Barrie Collingwood Railway

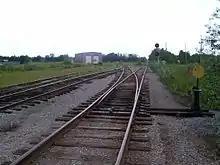
BCRY yard in Utopia in 2006

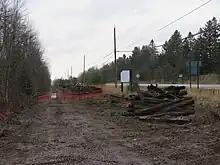
Track being lifted west of Angus in late 2023

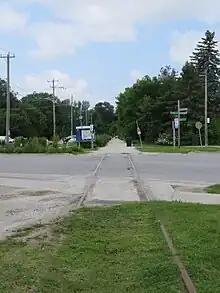
Abandoned BCRY track in Stayner crossing Highway 26 in August 2023, with a trail continuing along the right-of-way beyond. The rails crossing the road were removed shortly afterwards.

On July 15, 2011, the Town of Collingwood decided to decommission its portion of the line due to financial reasons. It was costing taxpayers up to $425,000 annually to keep providing regular rail service to essentially one customer, the Canadian Mist distillery, while Amaizeingly Green in the same industrial lot used it only sporadically. The only other user was a farm supply company in Stayner that was well served by Highway 26. In 2018, The trackage between Utopia and Collingwood was sold to the County of Simcoe, which abandoned it. The City of Barrie continues to operate the line east of the Utopia yard, serving Barrie, Essa Township and Innisfil.